Flamschen

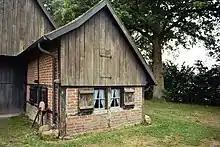
Anne Catherine Emmerich's birthplace in Flamschen

Flamschen (also Flamske) is a farming community in Coesfeld (Koesfeld), in Münsterland, Westphalia, Germany.